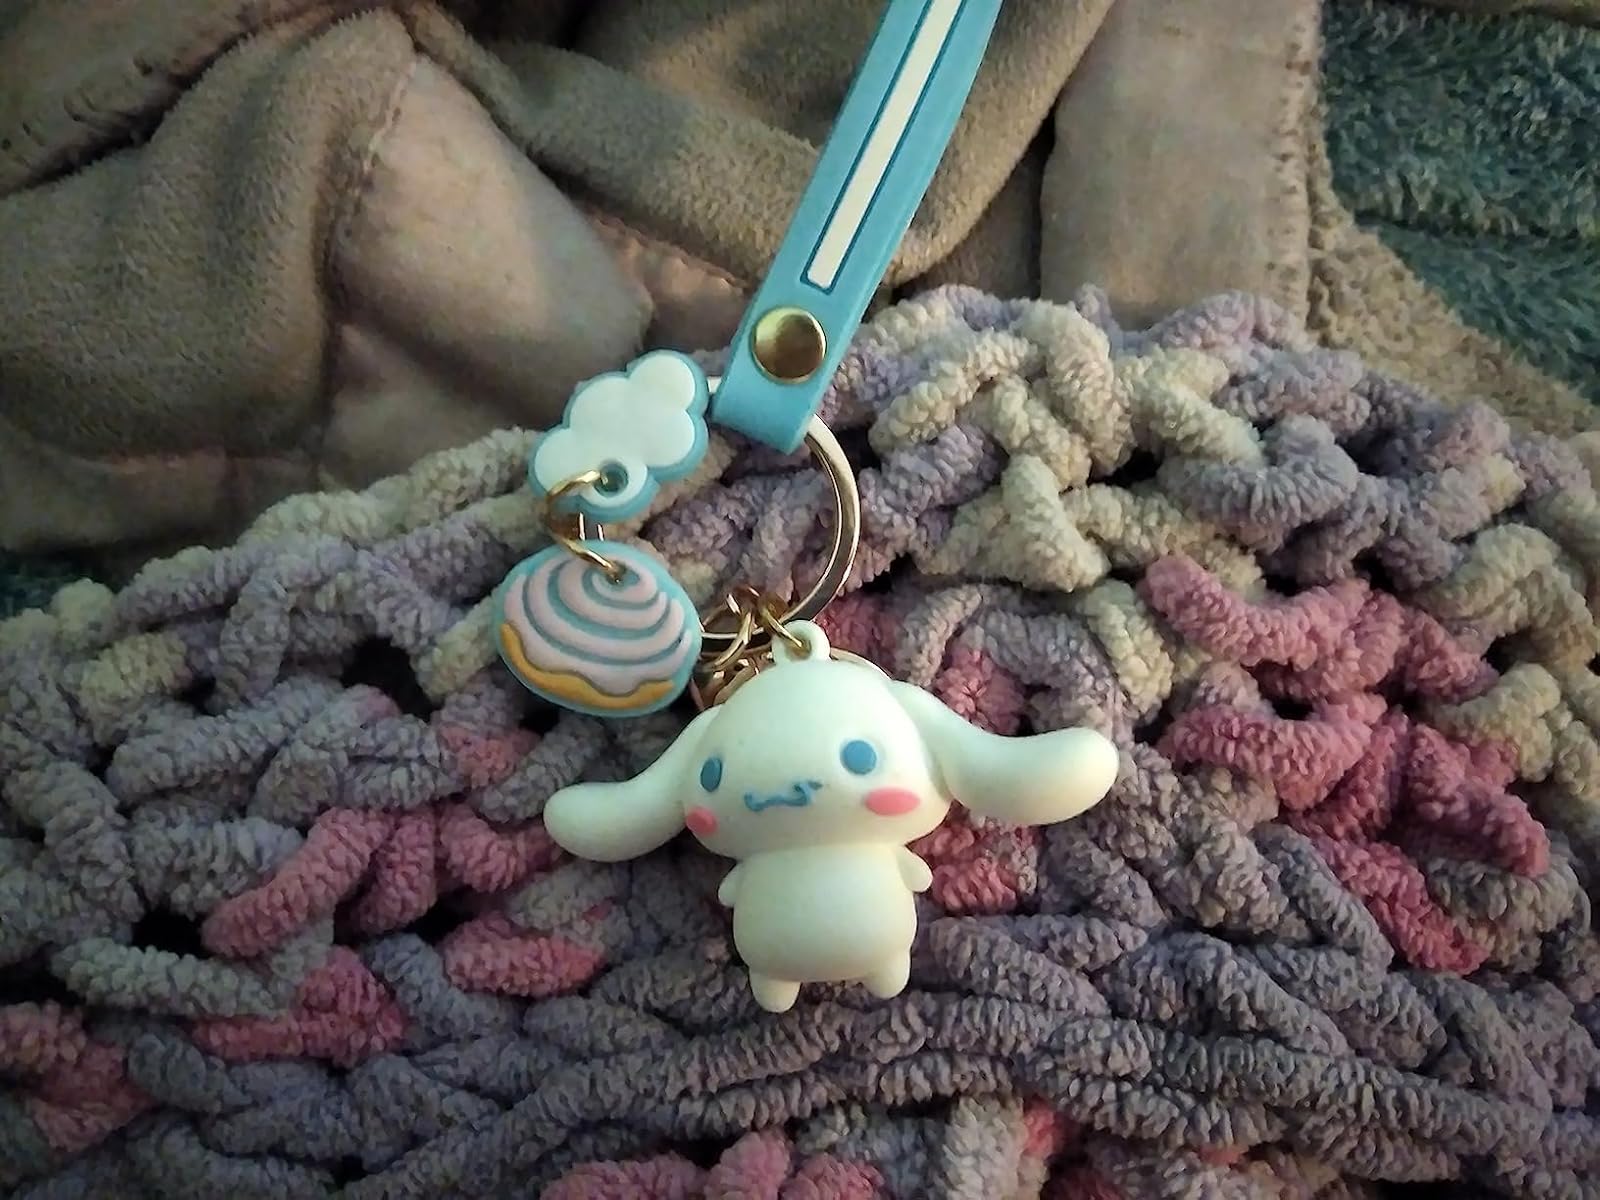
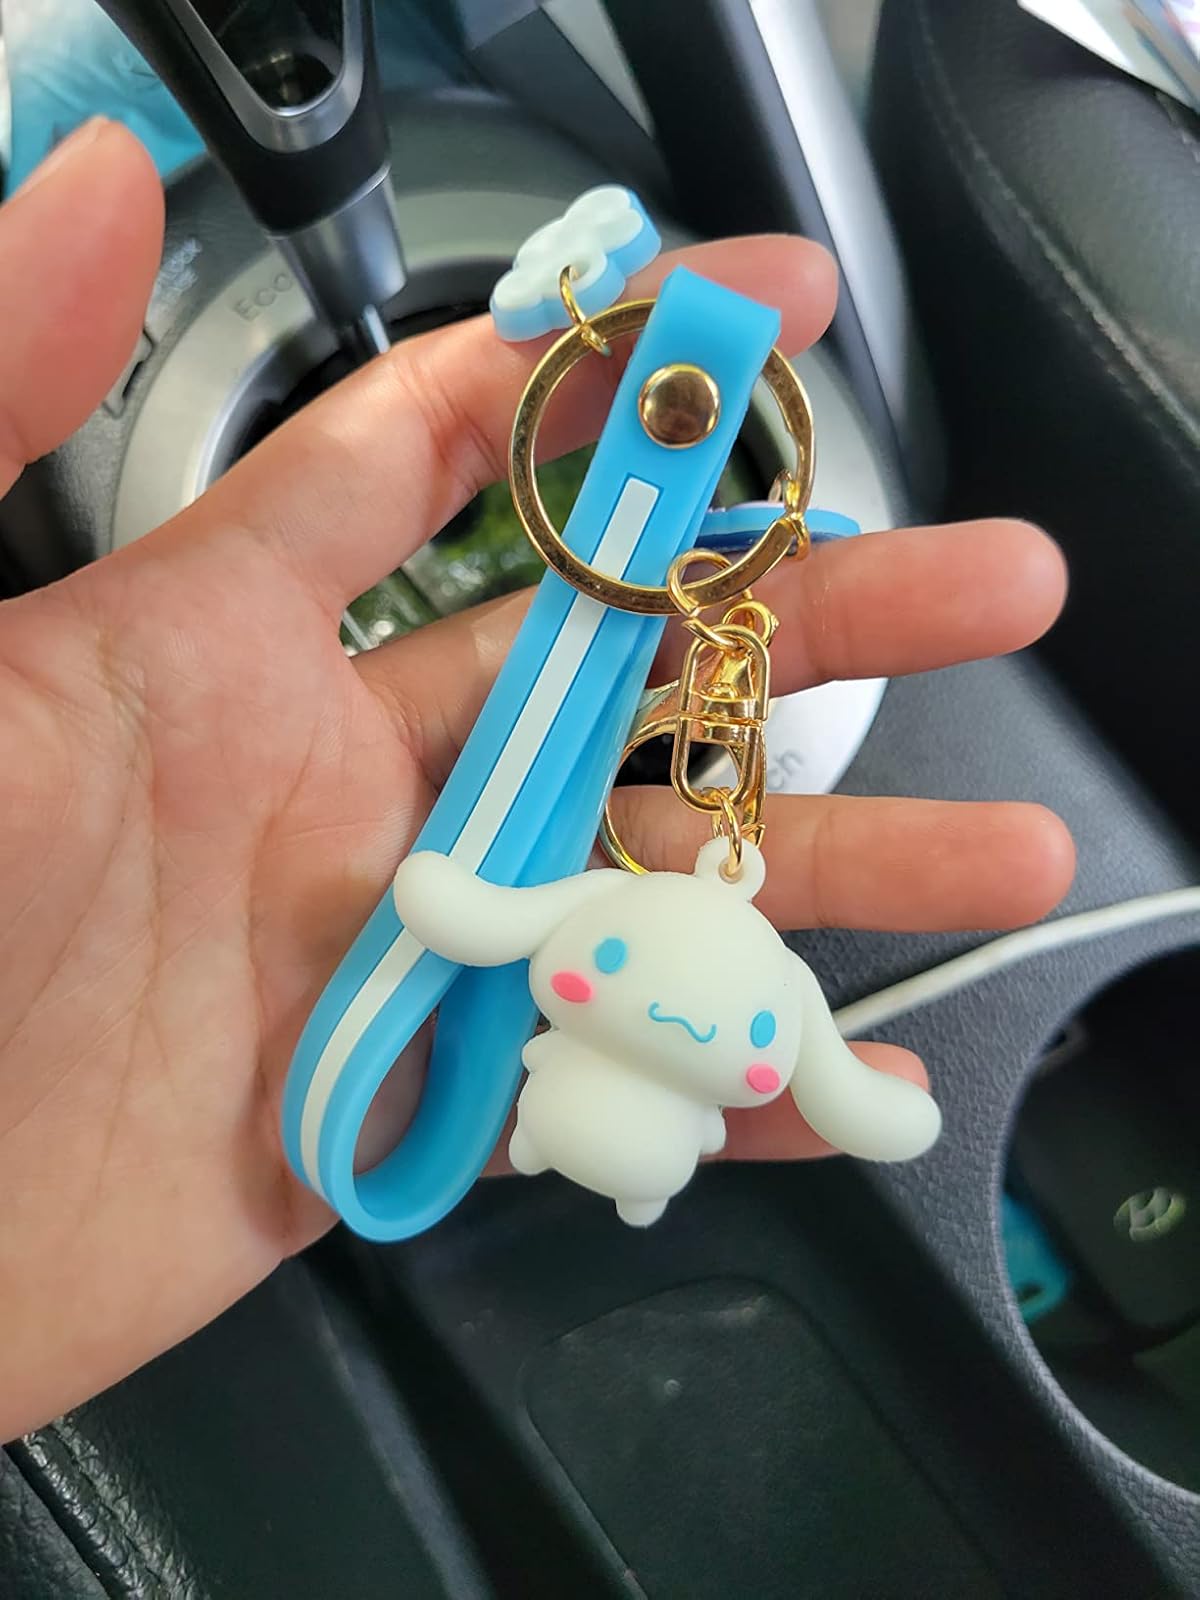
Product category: accessories_keychain
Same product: yes